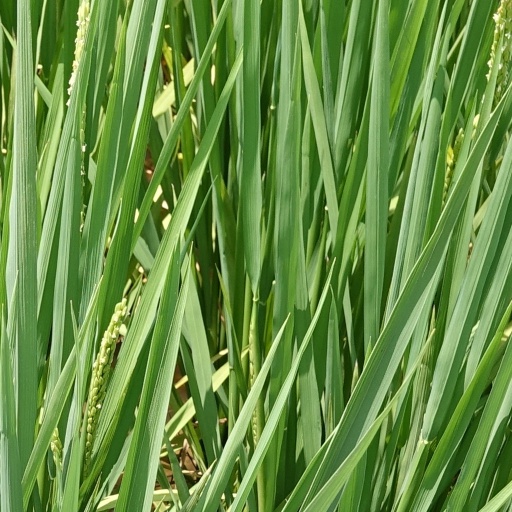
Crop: rice